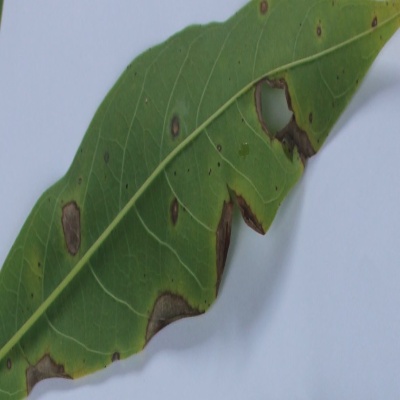
Crop: Cassava
Condition: brown spot